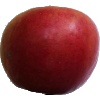
Label: apple_crimson_snow